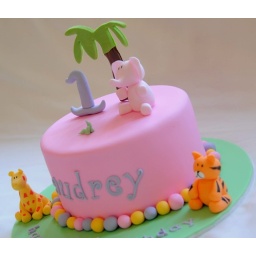
7&amp;quot; white marble buttercake with strawberry swirls, layered in pink buttercream.